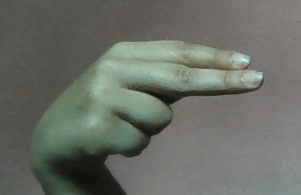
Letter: ain